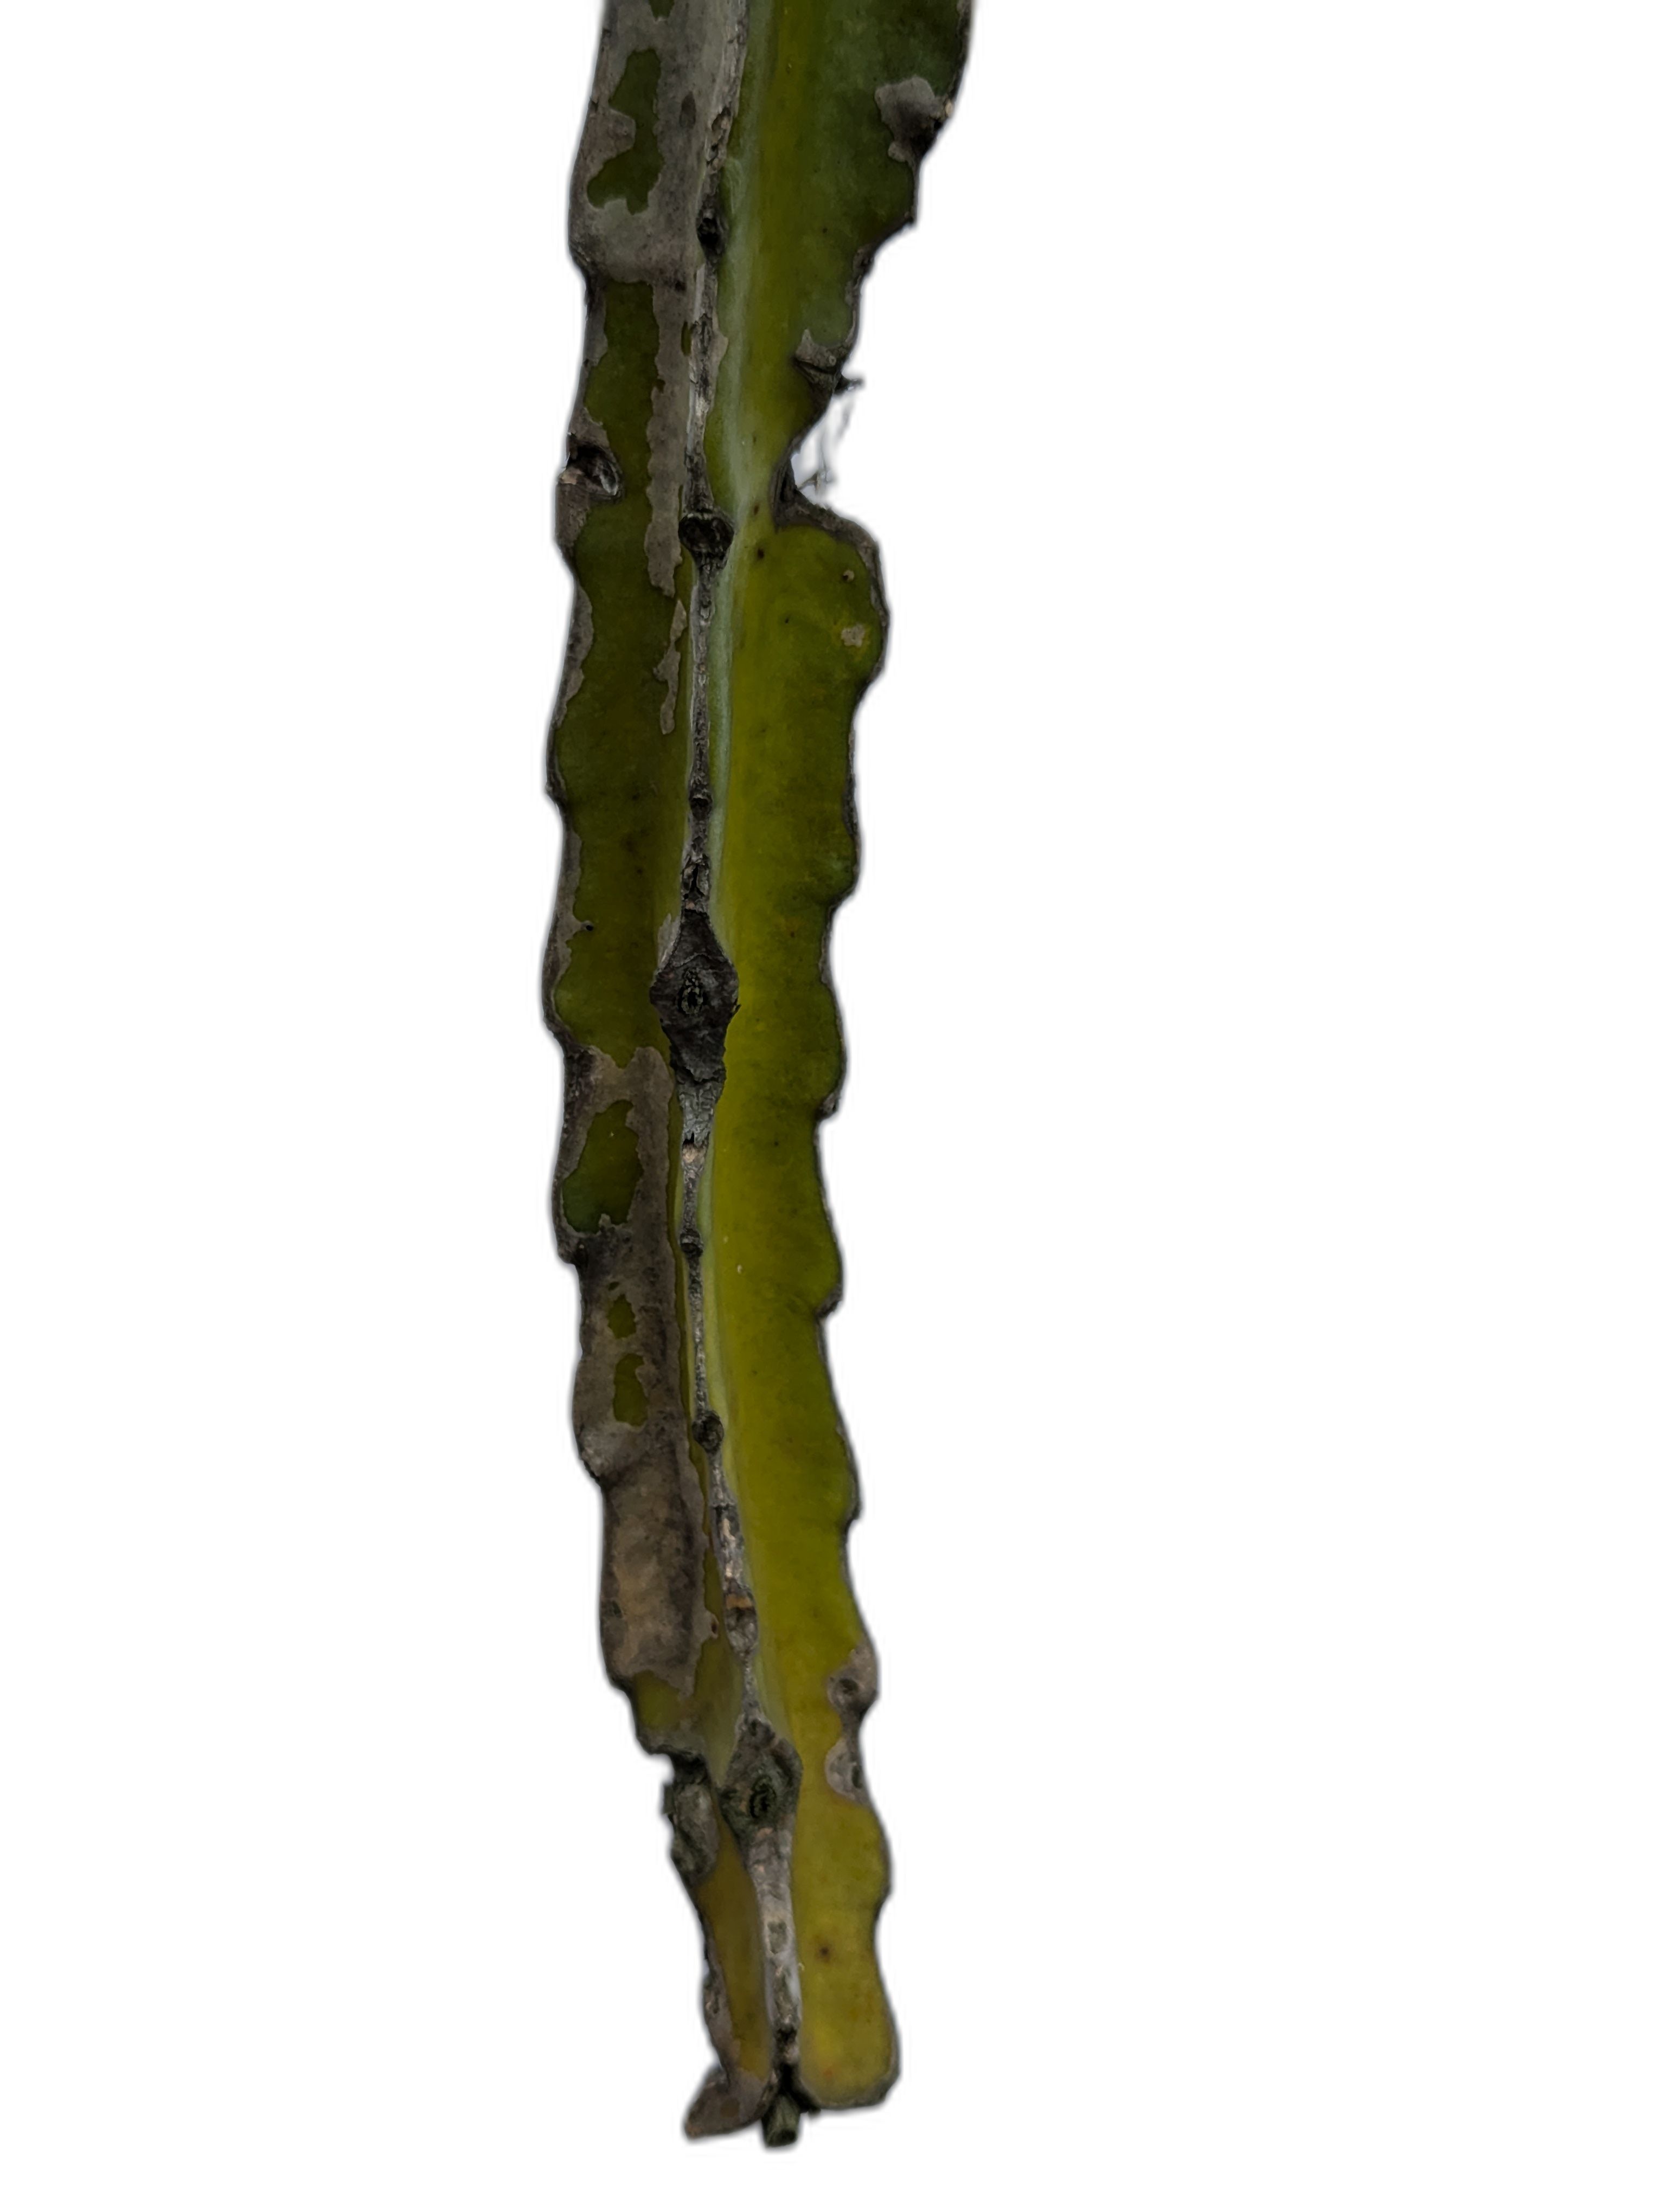
Label: Bad leaf